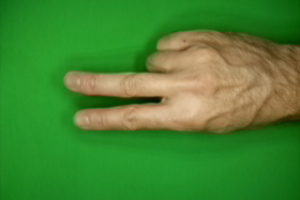
Label: scissors